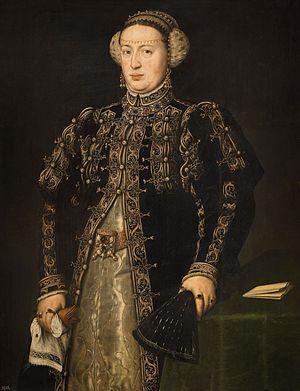
Au cours de son histoire le Portugal n’a eu que deux souveraines en titre : Marie Iʳᵉ de Portugal et Marie II de Portugal. Le titre de reine, cependant, s'est appliqué indifféremment également aux épouses des rois. Le royaume a connu également trois princes consorts, Pierre III de Portugal, Ferdinand II de Portugal et Auguste de Leuchtenberg. Pierre III et Ferdinand II se firent par la suite titrer roi de Portugal.
Antonio Moro, ou Anthonis Mor, est un peintre néerlandais. On le connaît sous divers noms : son prénom est tantôt Anthonis, Antoon, Antonis, Anthony, Anthonius ou Antonio, son nom est tantôt Mor, More ou Moro, et il est également identifié par son titre acquis au cours de sa vie : Van Dashorst.
Catherine de Castille, née le 14 janvier 1507 à Torquemada, morte le 12 février 1578 à Lisbonne, est une reine consort de Portugal, fille posthume de Philippe Iᵉʳ de Castille et de Jeanne Iʳᵉ d'Espagne.